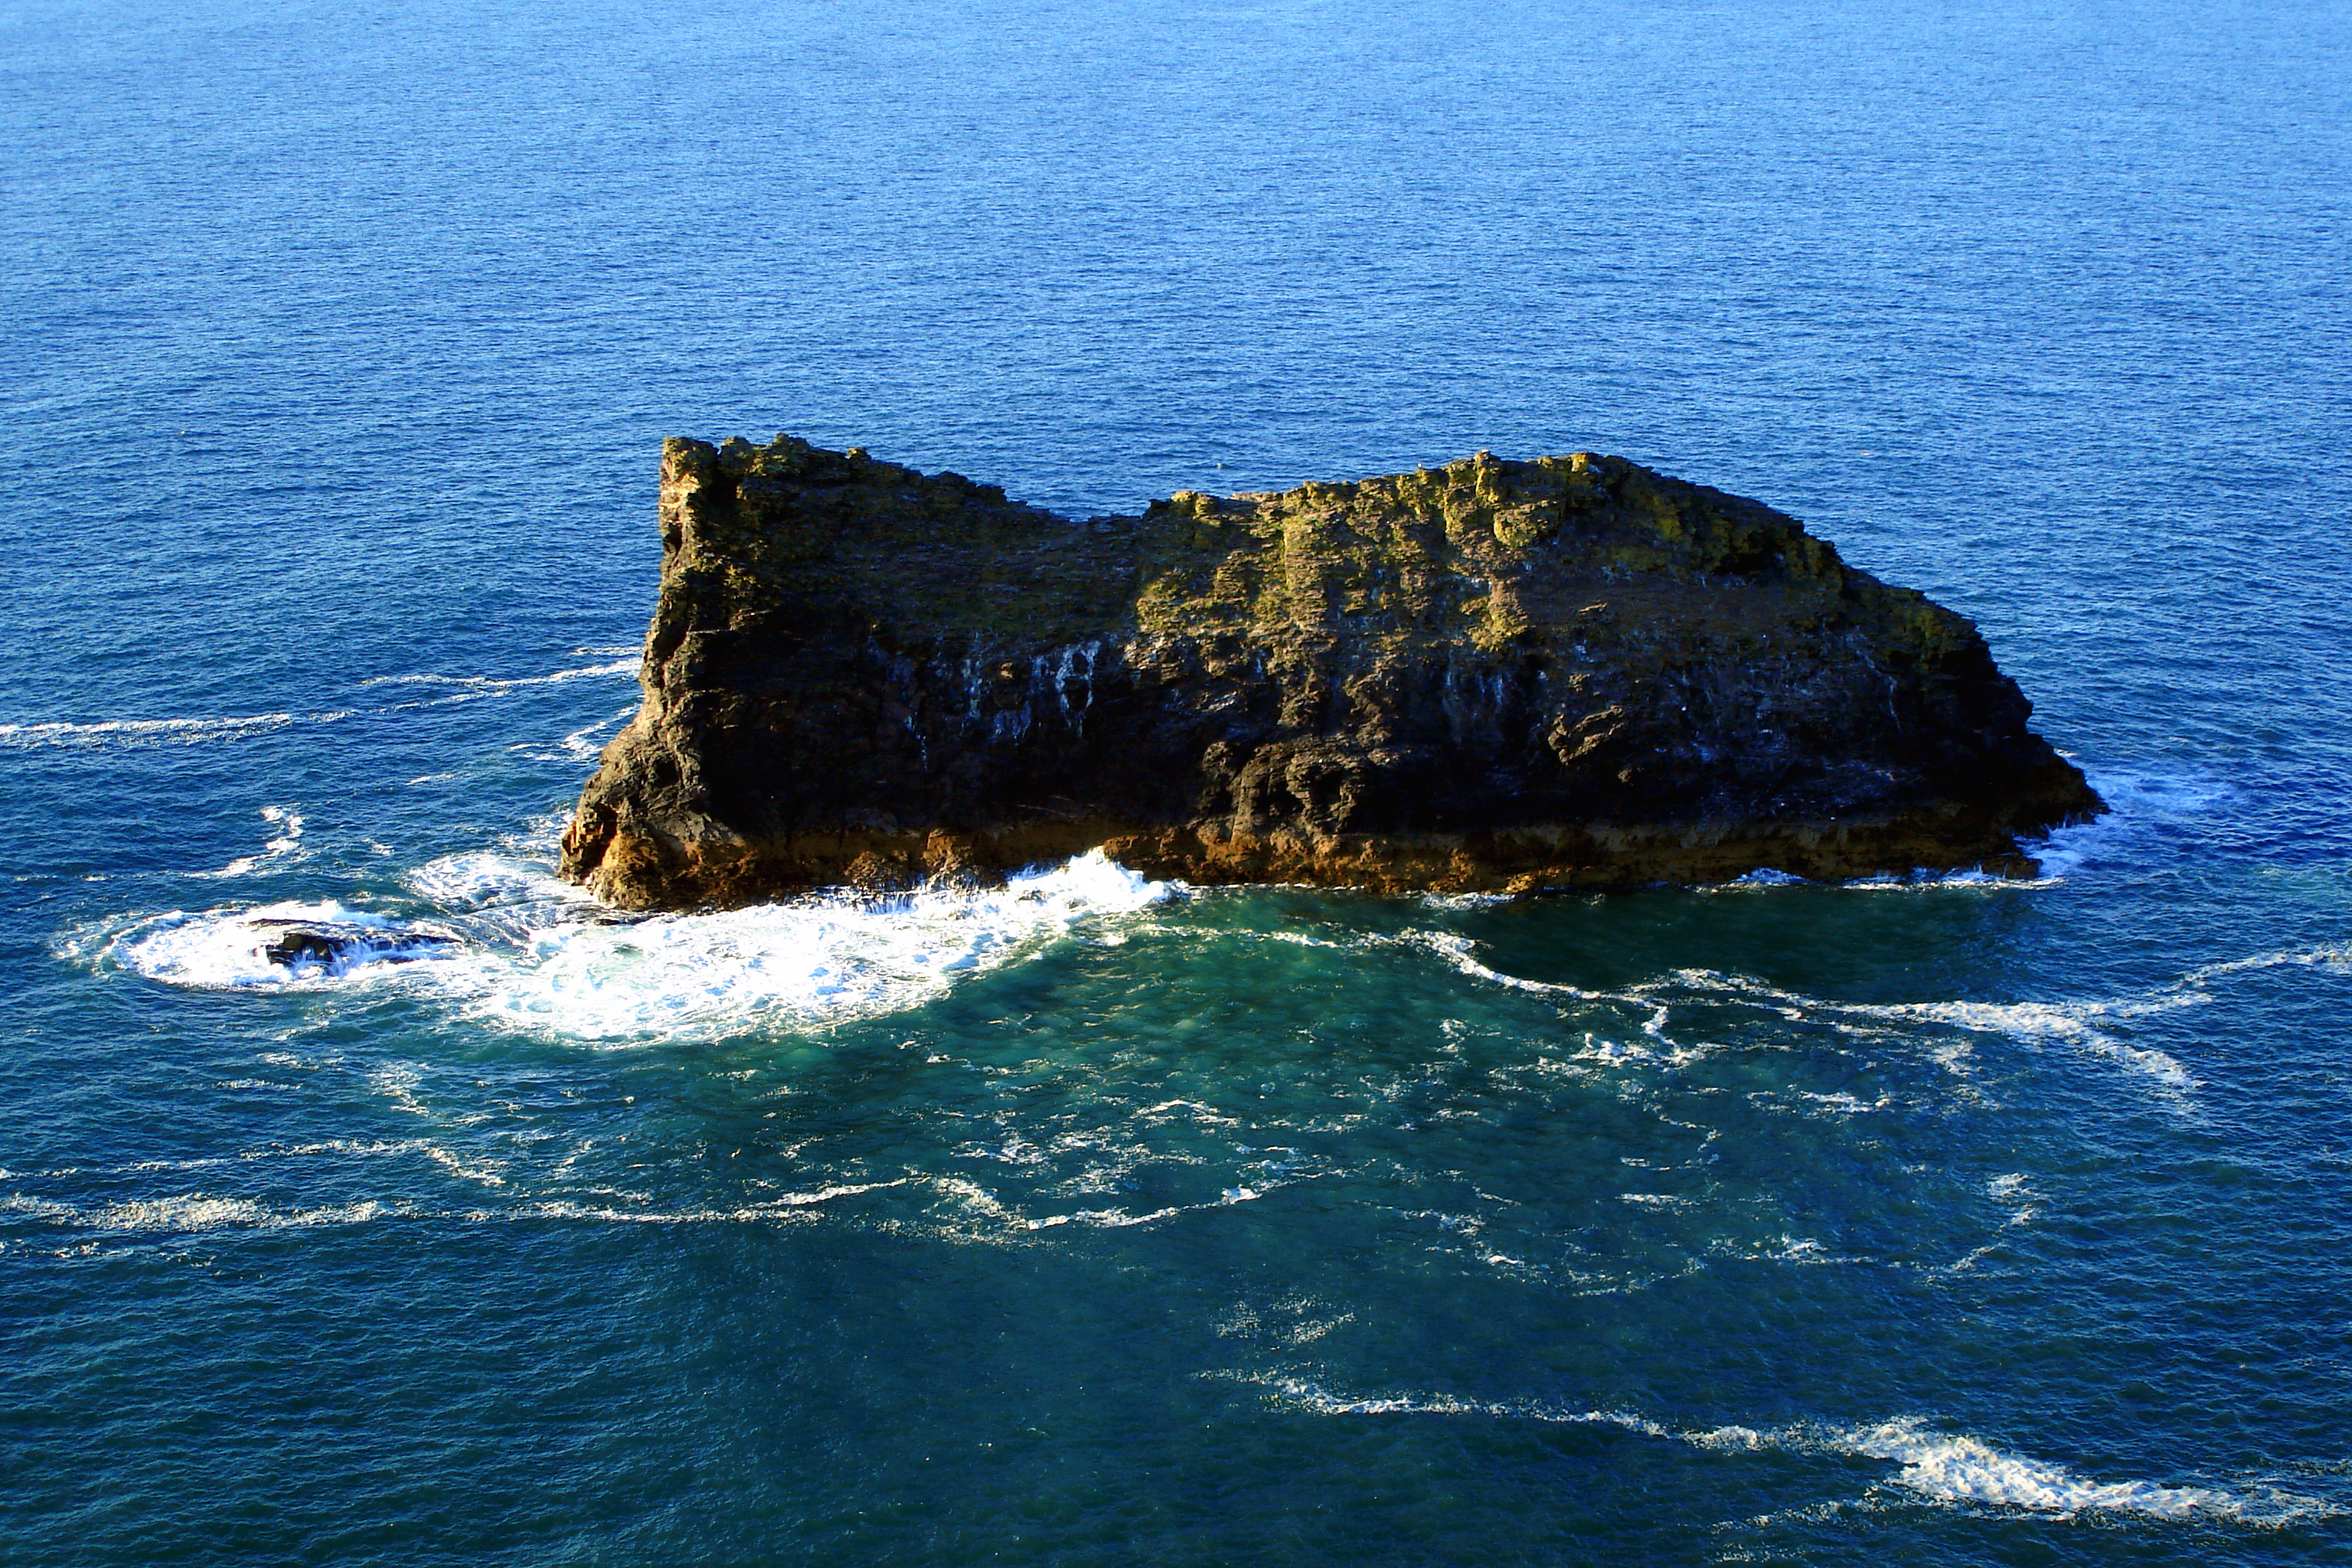
sea, coast, rock, ocean, horizon, shore, wave, cliff, cove, vehicle, tower, bay, stack, terrain, waves, froth, archipelago, breakwater, cape, islet, wind wave